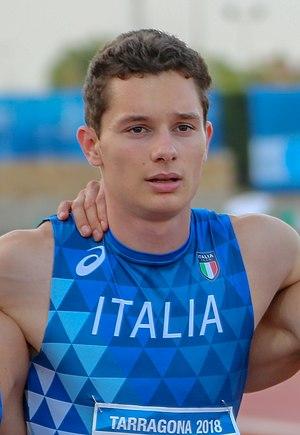
Filippo Tortu est un athlète italien, spécialiste du 100 m, champion d’Europe junior en 2017 à Grosseto.